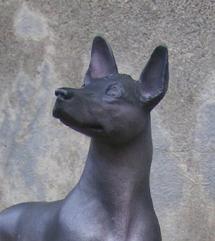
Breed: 220-n000069-Mexican_hairless